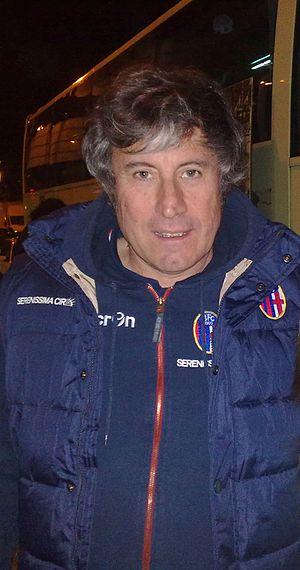
Alberto Malesani, né le 5 juin 1954 à Vérone, est un footballeur italien, évoluant au poste d'attaquant, désormais reconverti en entraîneur.